Woody Gelman

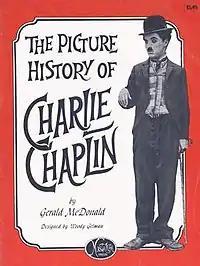
Gelman designed and published "The Picture History of Charlie Chaplin" in 1965

In 1955, the firm of Solomon & Gelman published a series of 64-page juvenile novelettes. Because they retailed for 15 cents, the line was called Triple Nickel Books. The first Triple Nickel Book was very successful, as it was based on the life of Davy Crockett when Crockett was a national fad. At the same time, they published two other Triple Nickel Books about the adventures of the Power Boys, juvenile fiction in the tradition of the Hardy Boys. At least eight Power Boys adventures were published under the pseudonym Arthur Benwood, a name created by combining the first names of Ben Solomon and Woody Gelman. The line includes "The Secret of Crazy Cavern" (1955), "Riddle of the Sunken Ship" (1955), "Castle of Curious Creatures" (1956) and "Mystery of the Marble Face" (1956). These books are included in the University of South Florida's Special Collections: Tampa Children's Literature Collection. (The Triple Nickel titles are apparently unrelated to Mel Lyle's later and slightly better-known Power Boys series from the mid-1960s.)